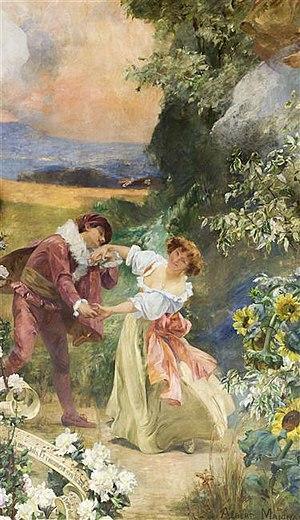
Détail des fresques du Foyer de l'Opéra Comique décrivant une scène de Zampa.
L'opéra-comique est un genre d'opéra où les scènes chantées alternent avec des dialogues parlés. Il dérive de la comédie-ballet, avec de nombreux emprunts au répertoire des airs sérieux et à boire. Un opéra-comique n'est pas nécessairement comique, ni conclu par un dénouement heureux. Ce genre apparaît au XVIIIᵉ siècle et aborde aussi bien des sujets fictifs, empreints de merveilleux, que des sujets historiques. Il n'hésite pas, surtout dans la seconde moitié du XVIIIᵉ siècle, à traiter de sujets de la vie quotidienne et à faire référence à l’actualité.